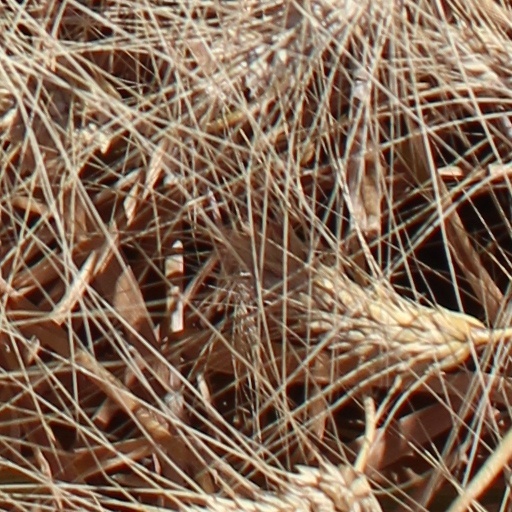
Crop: wheat